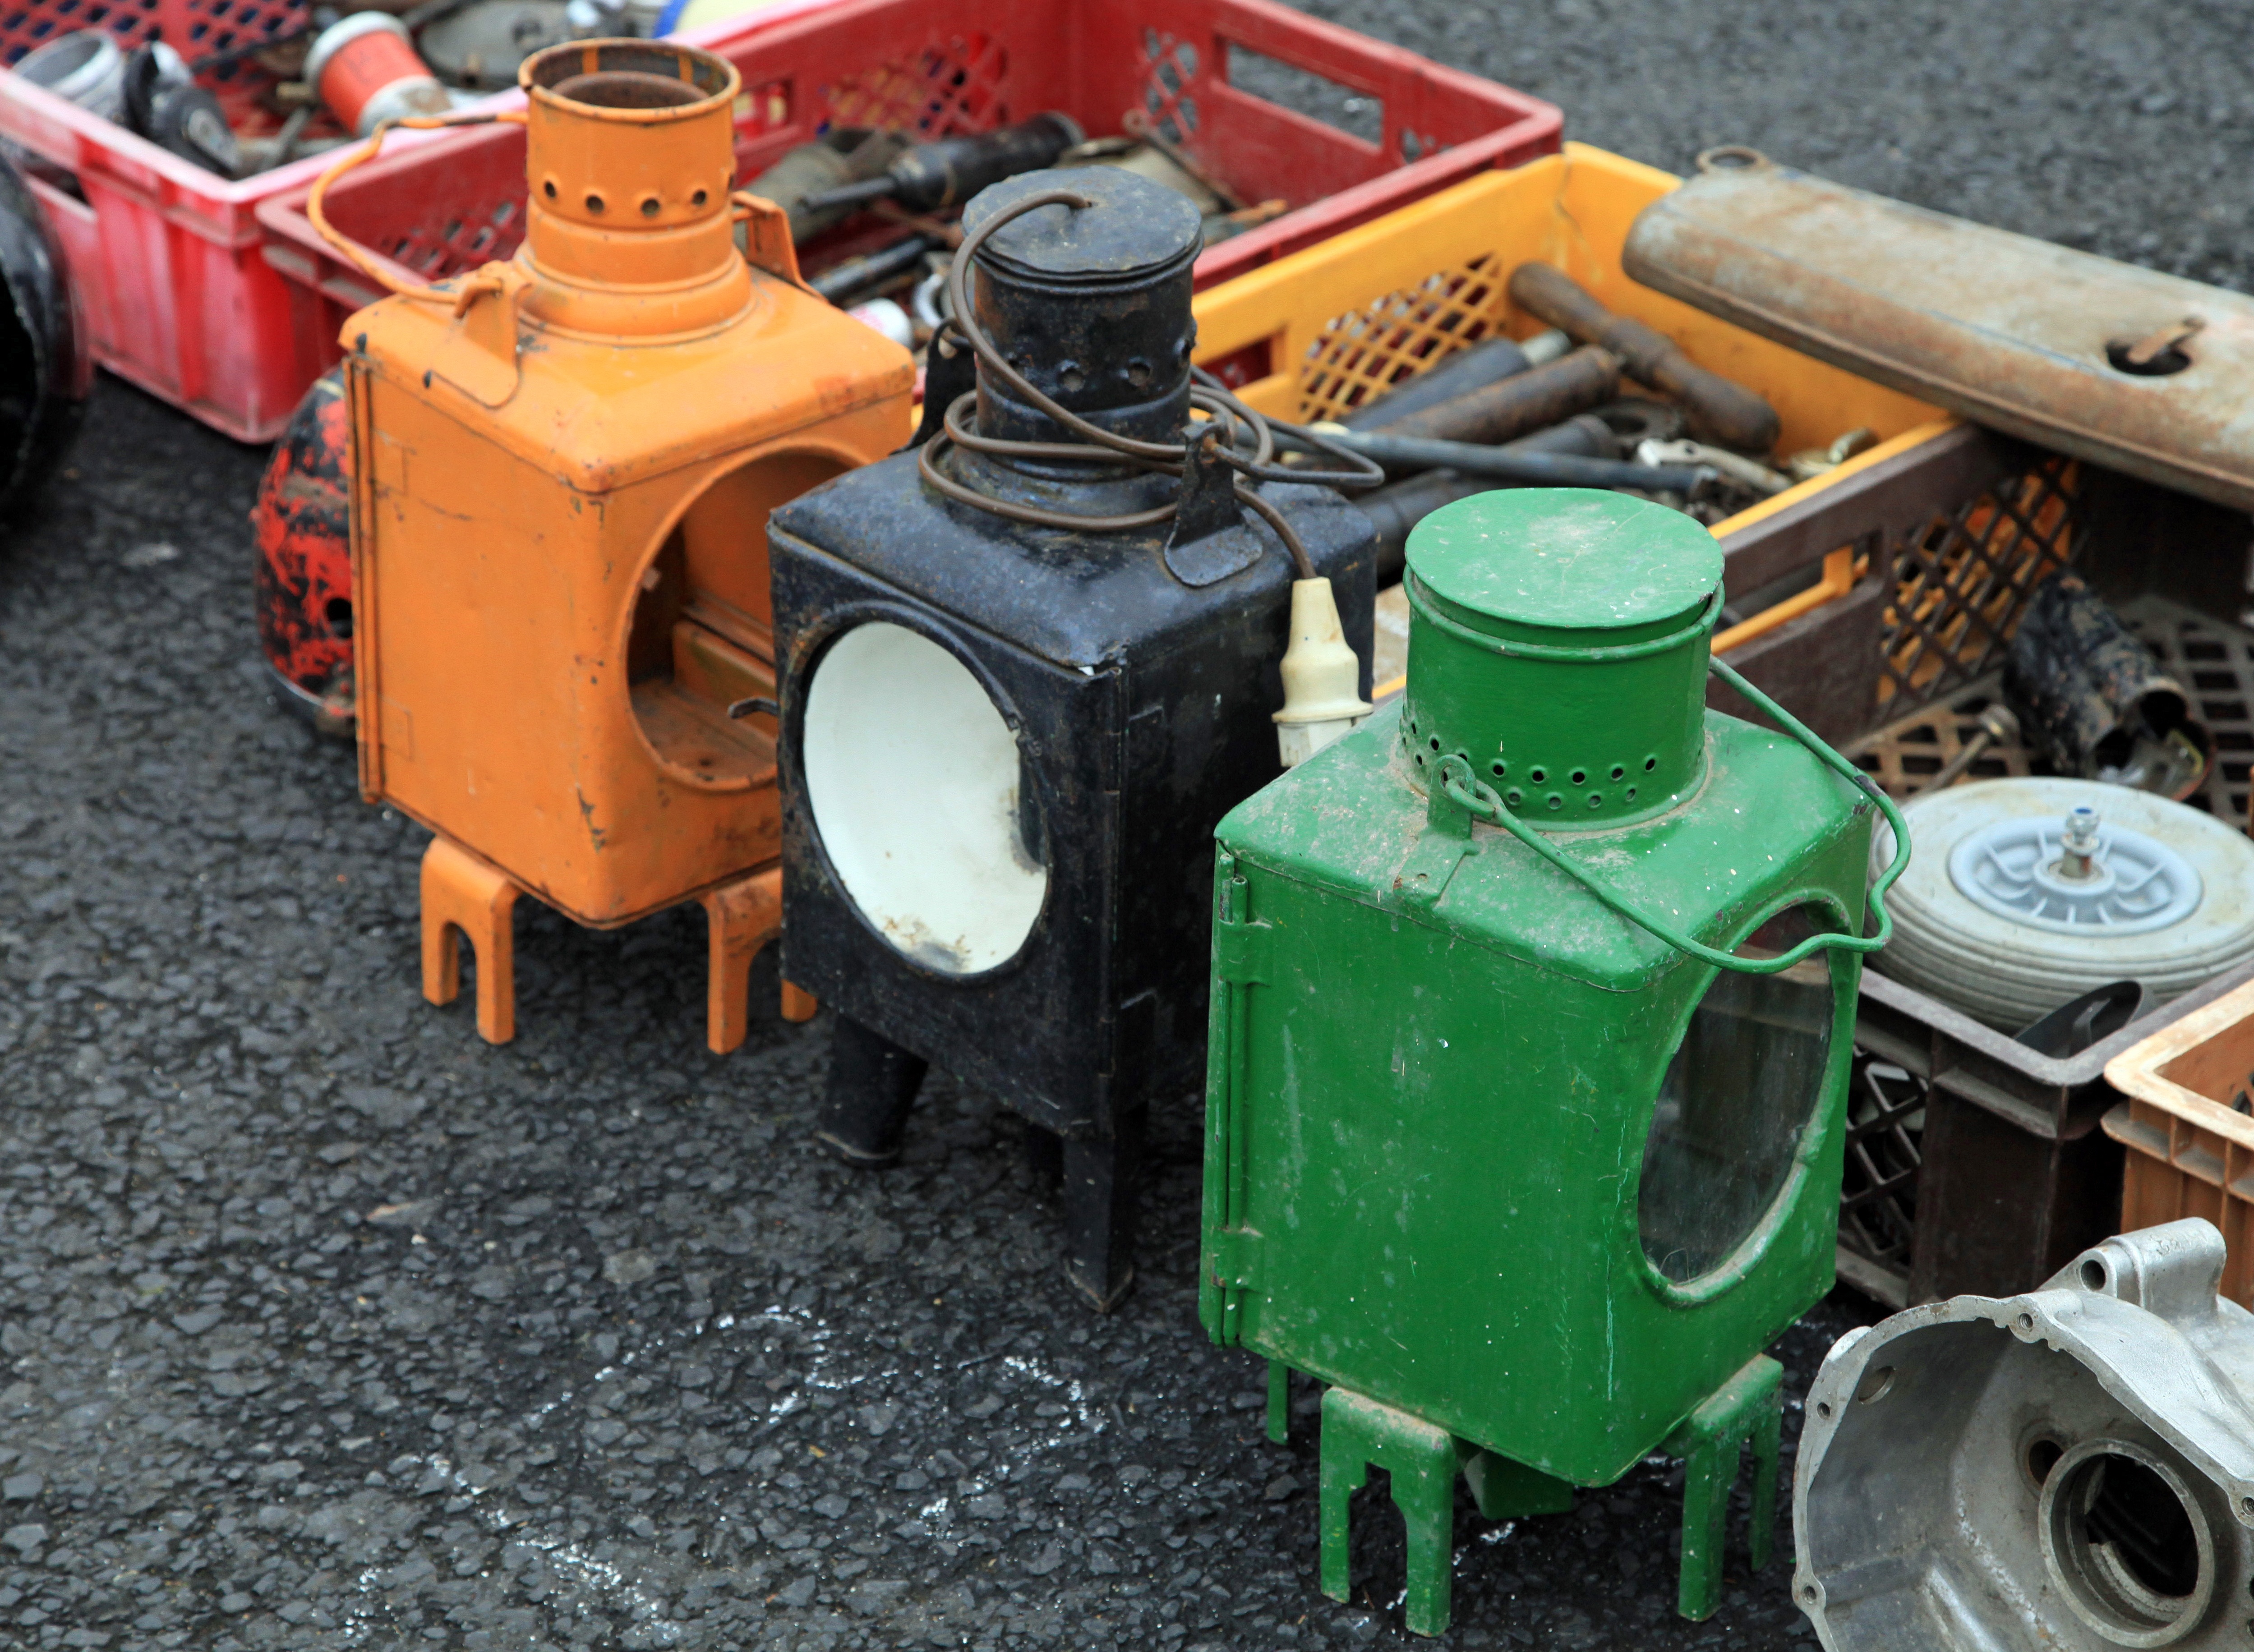
tractor, wheel, vehicle, color, machine, lamp, colorful, engine, nostalgic, agricultural machinery, land vehicle, train end lantern, old lanterns